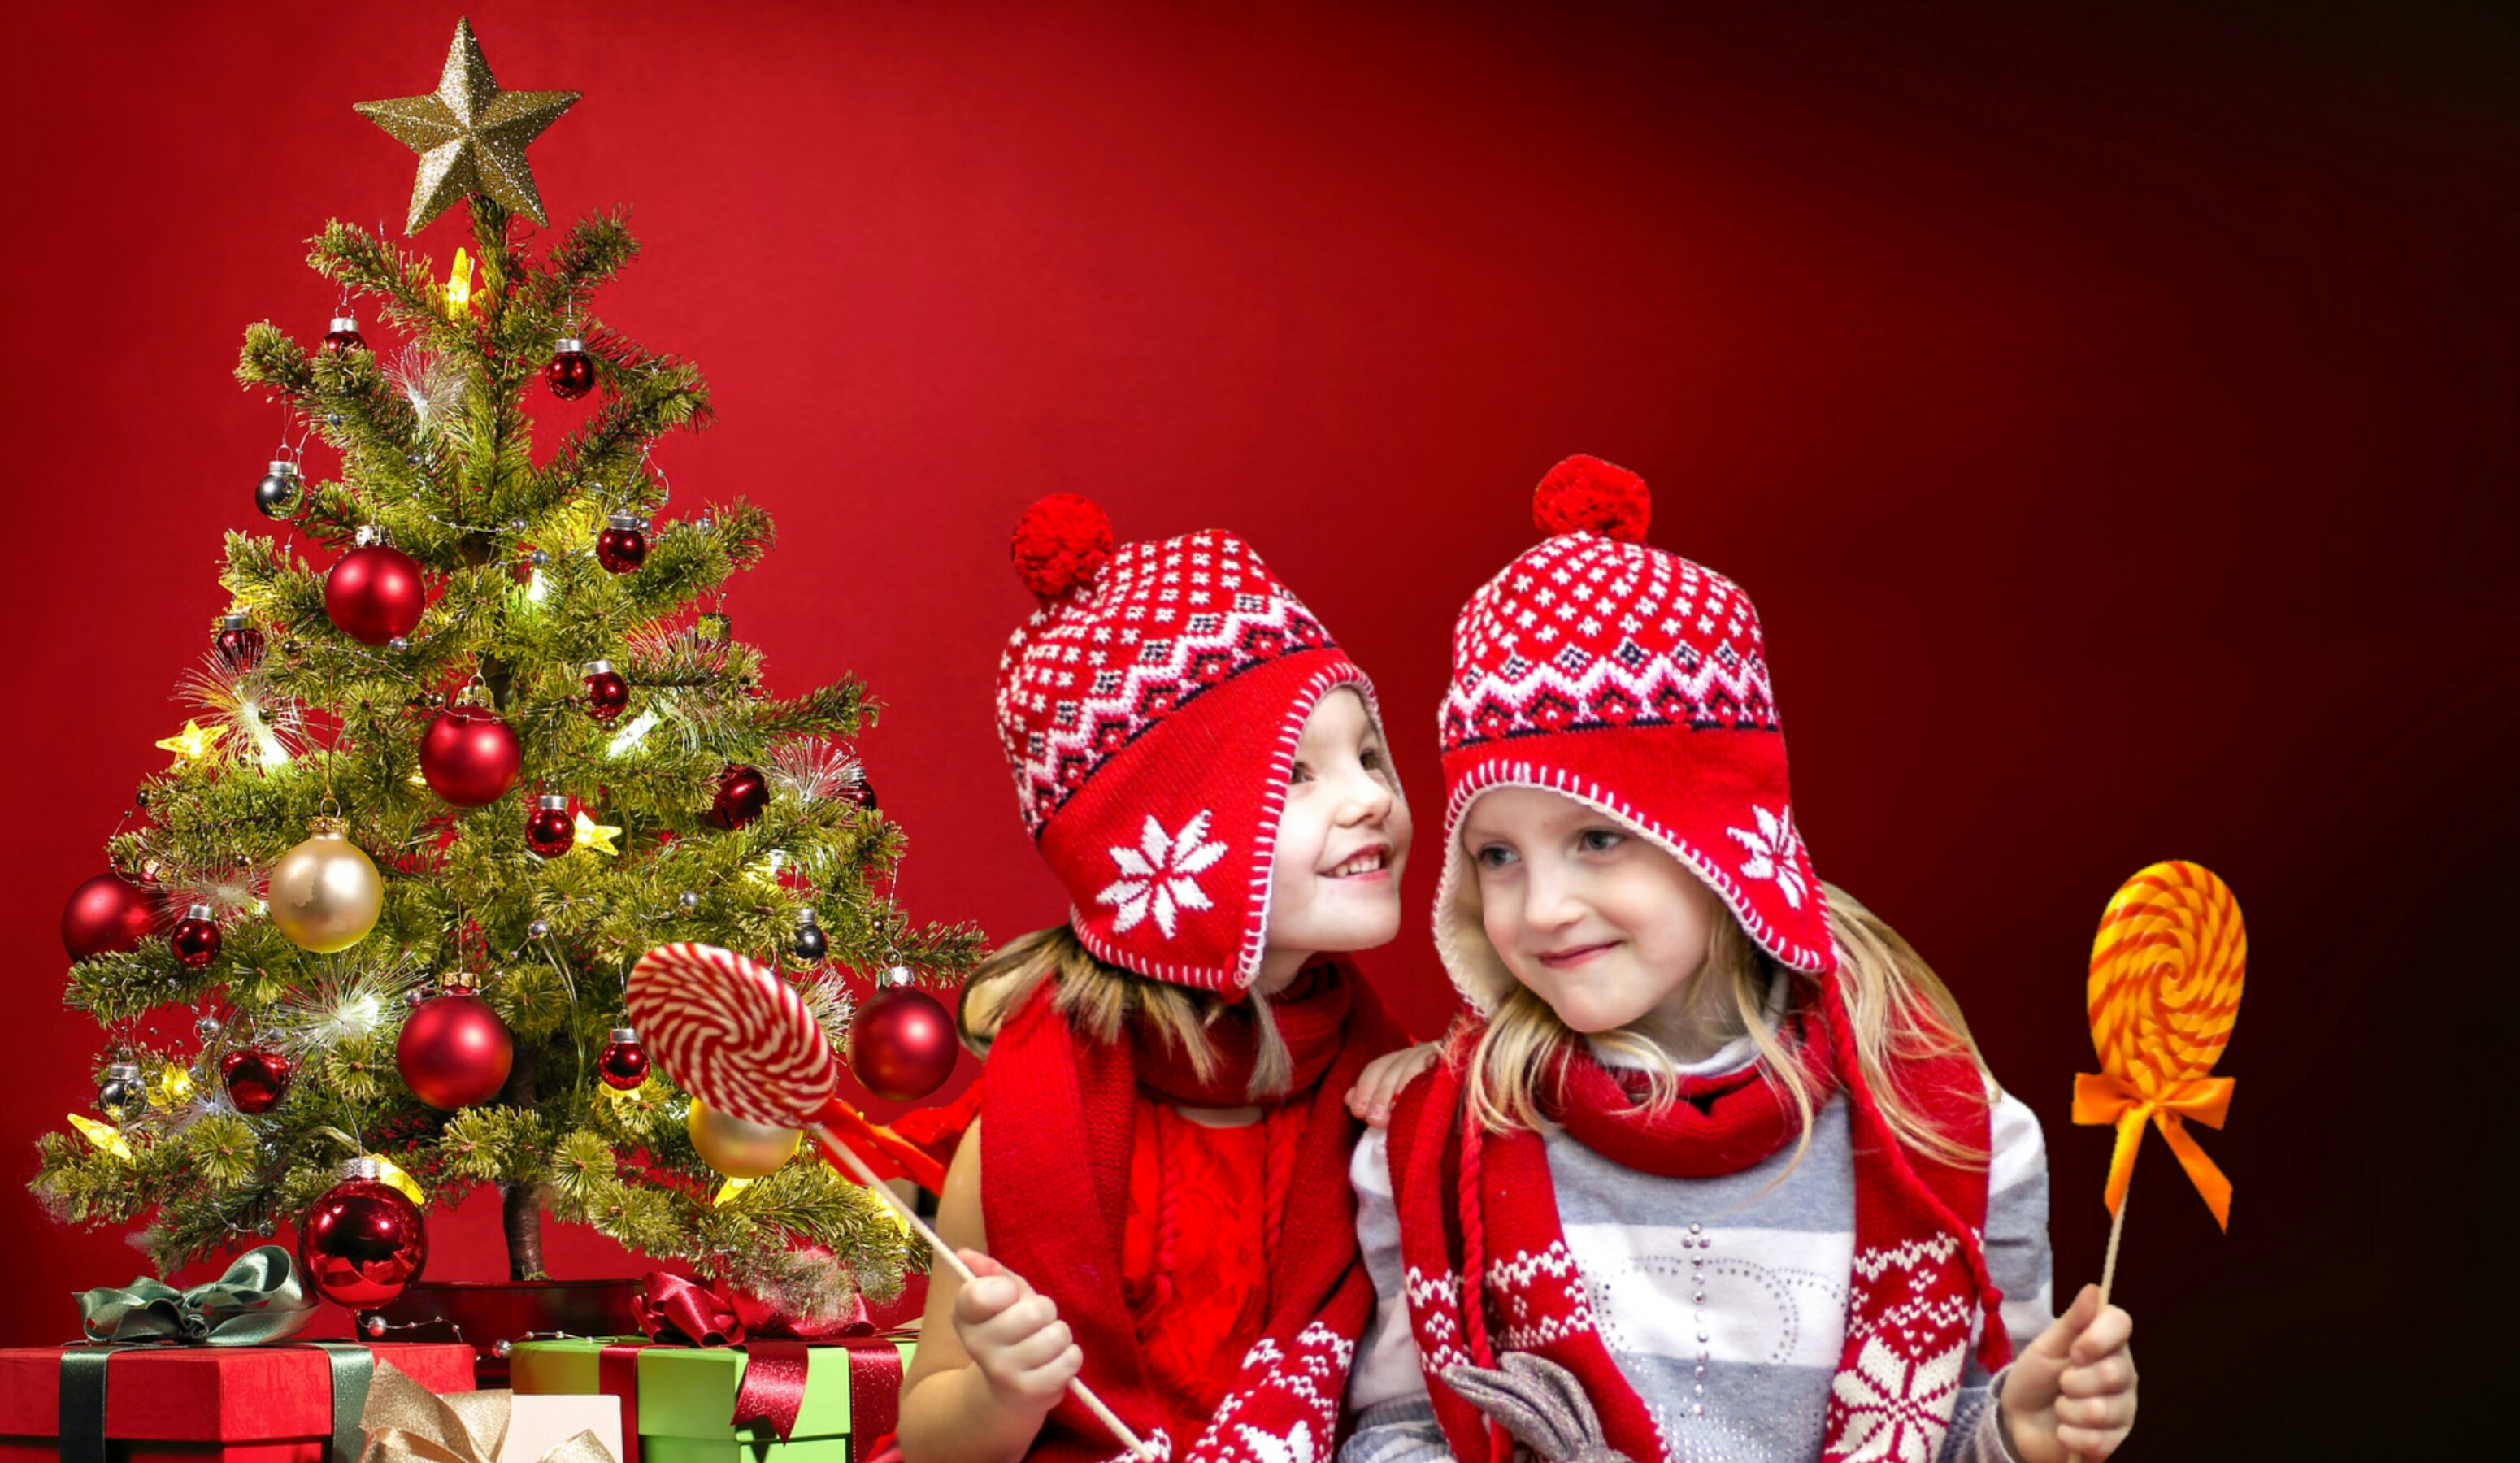
new year, kids, red, funny gifts, christmas tree, holiday, jewelry, nicely, child, emotions, girl, children, cute, christmas, decorate, decoration, gifts, xmas, presents, christmas decoration, tradition, event, christmas ornament, fete, decor